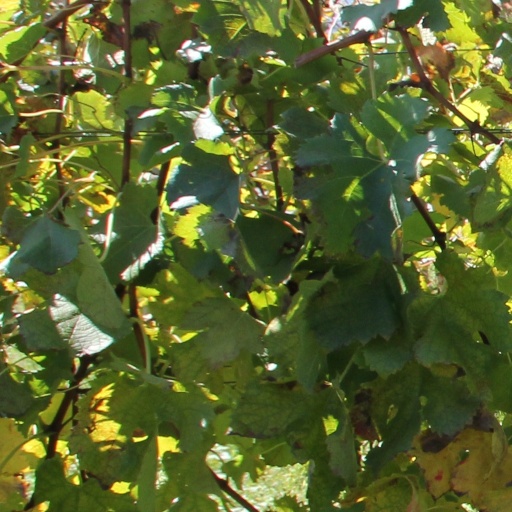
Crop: grape